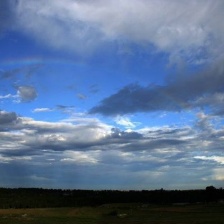
Cloud type: Altocumulus